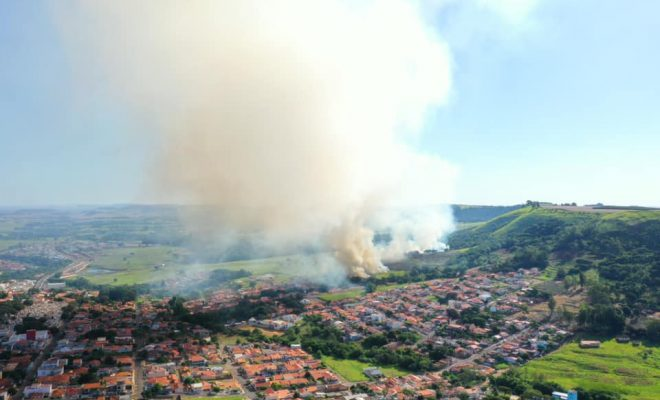
Fire: no
Smoke: yes